1920 Camberwell North West by-election

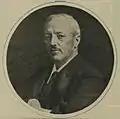
T. J. Macnamara

The writ for the by-election was issued in Parliament on 22 March and polling day was set for 31 March. Nominations closed to confirm that the election would be a three-way contest.